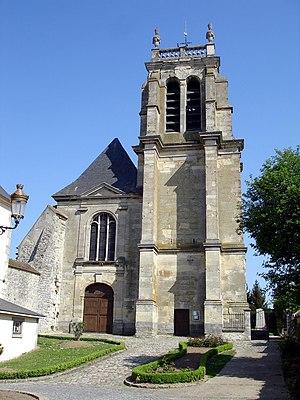
Facade de l'église Saint-Martin à Attainville (Val-d'Oise), France
Attainville est une commune du Val-d'Oise située au cœur de la plaine de France, et à environ 20 km au nord de Paris.
L'église Saint-Martin est une église catholique paroissiale située à Attainville, en France.
Cette liste recense les monuments historiques du département du Val-d'Oise, en France.
Cet article recense les monuments historiques français classés en 1912.